Answer in natural language. Consider the 3D positions of the objects in the scene and not just the 2D positions in the image. Is the centerpoint of  brown colour countertop lx at a higher height than Window? Choose between the following options: yes or no
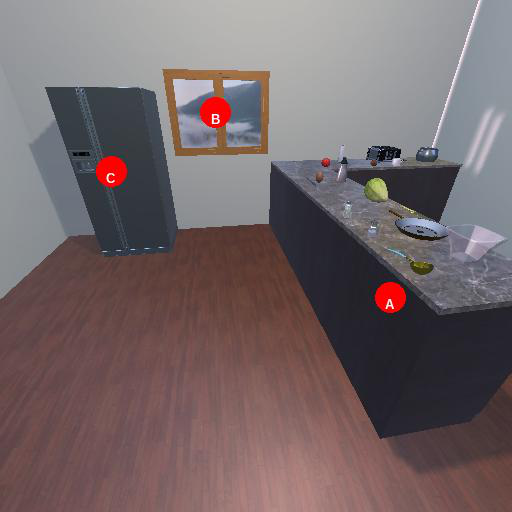
<answer>no</answer>